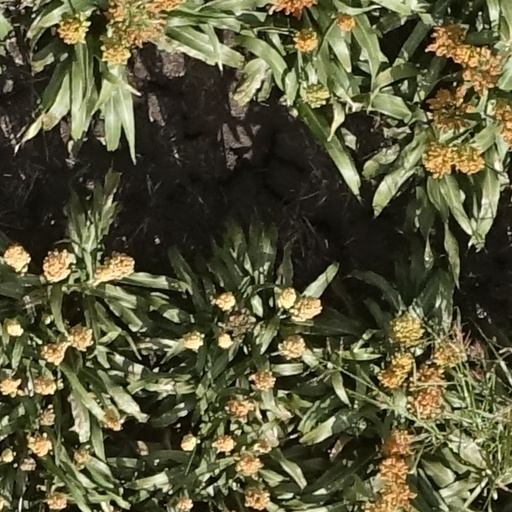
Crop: sorghum